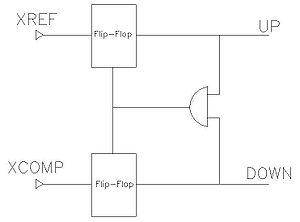
Le comparateur de phase est un système électronique qui a pour fonction de générer un signal de sortie proportionnel à la différence de phase entre deux signaux d'entrée.